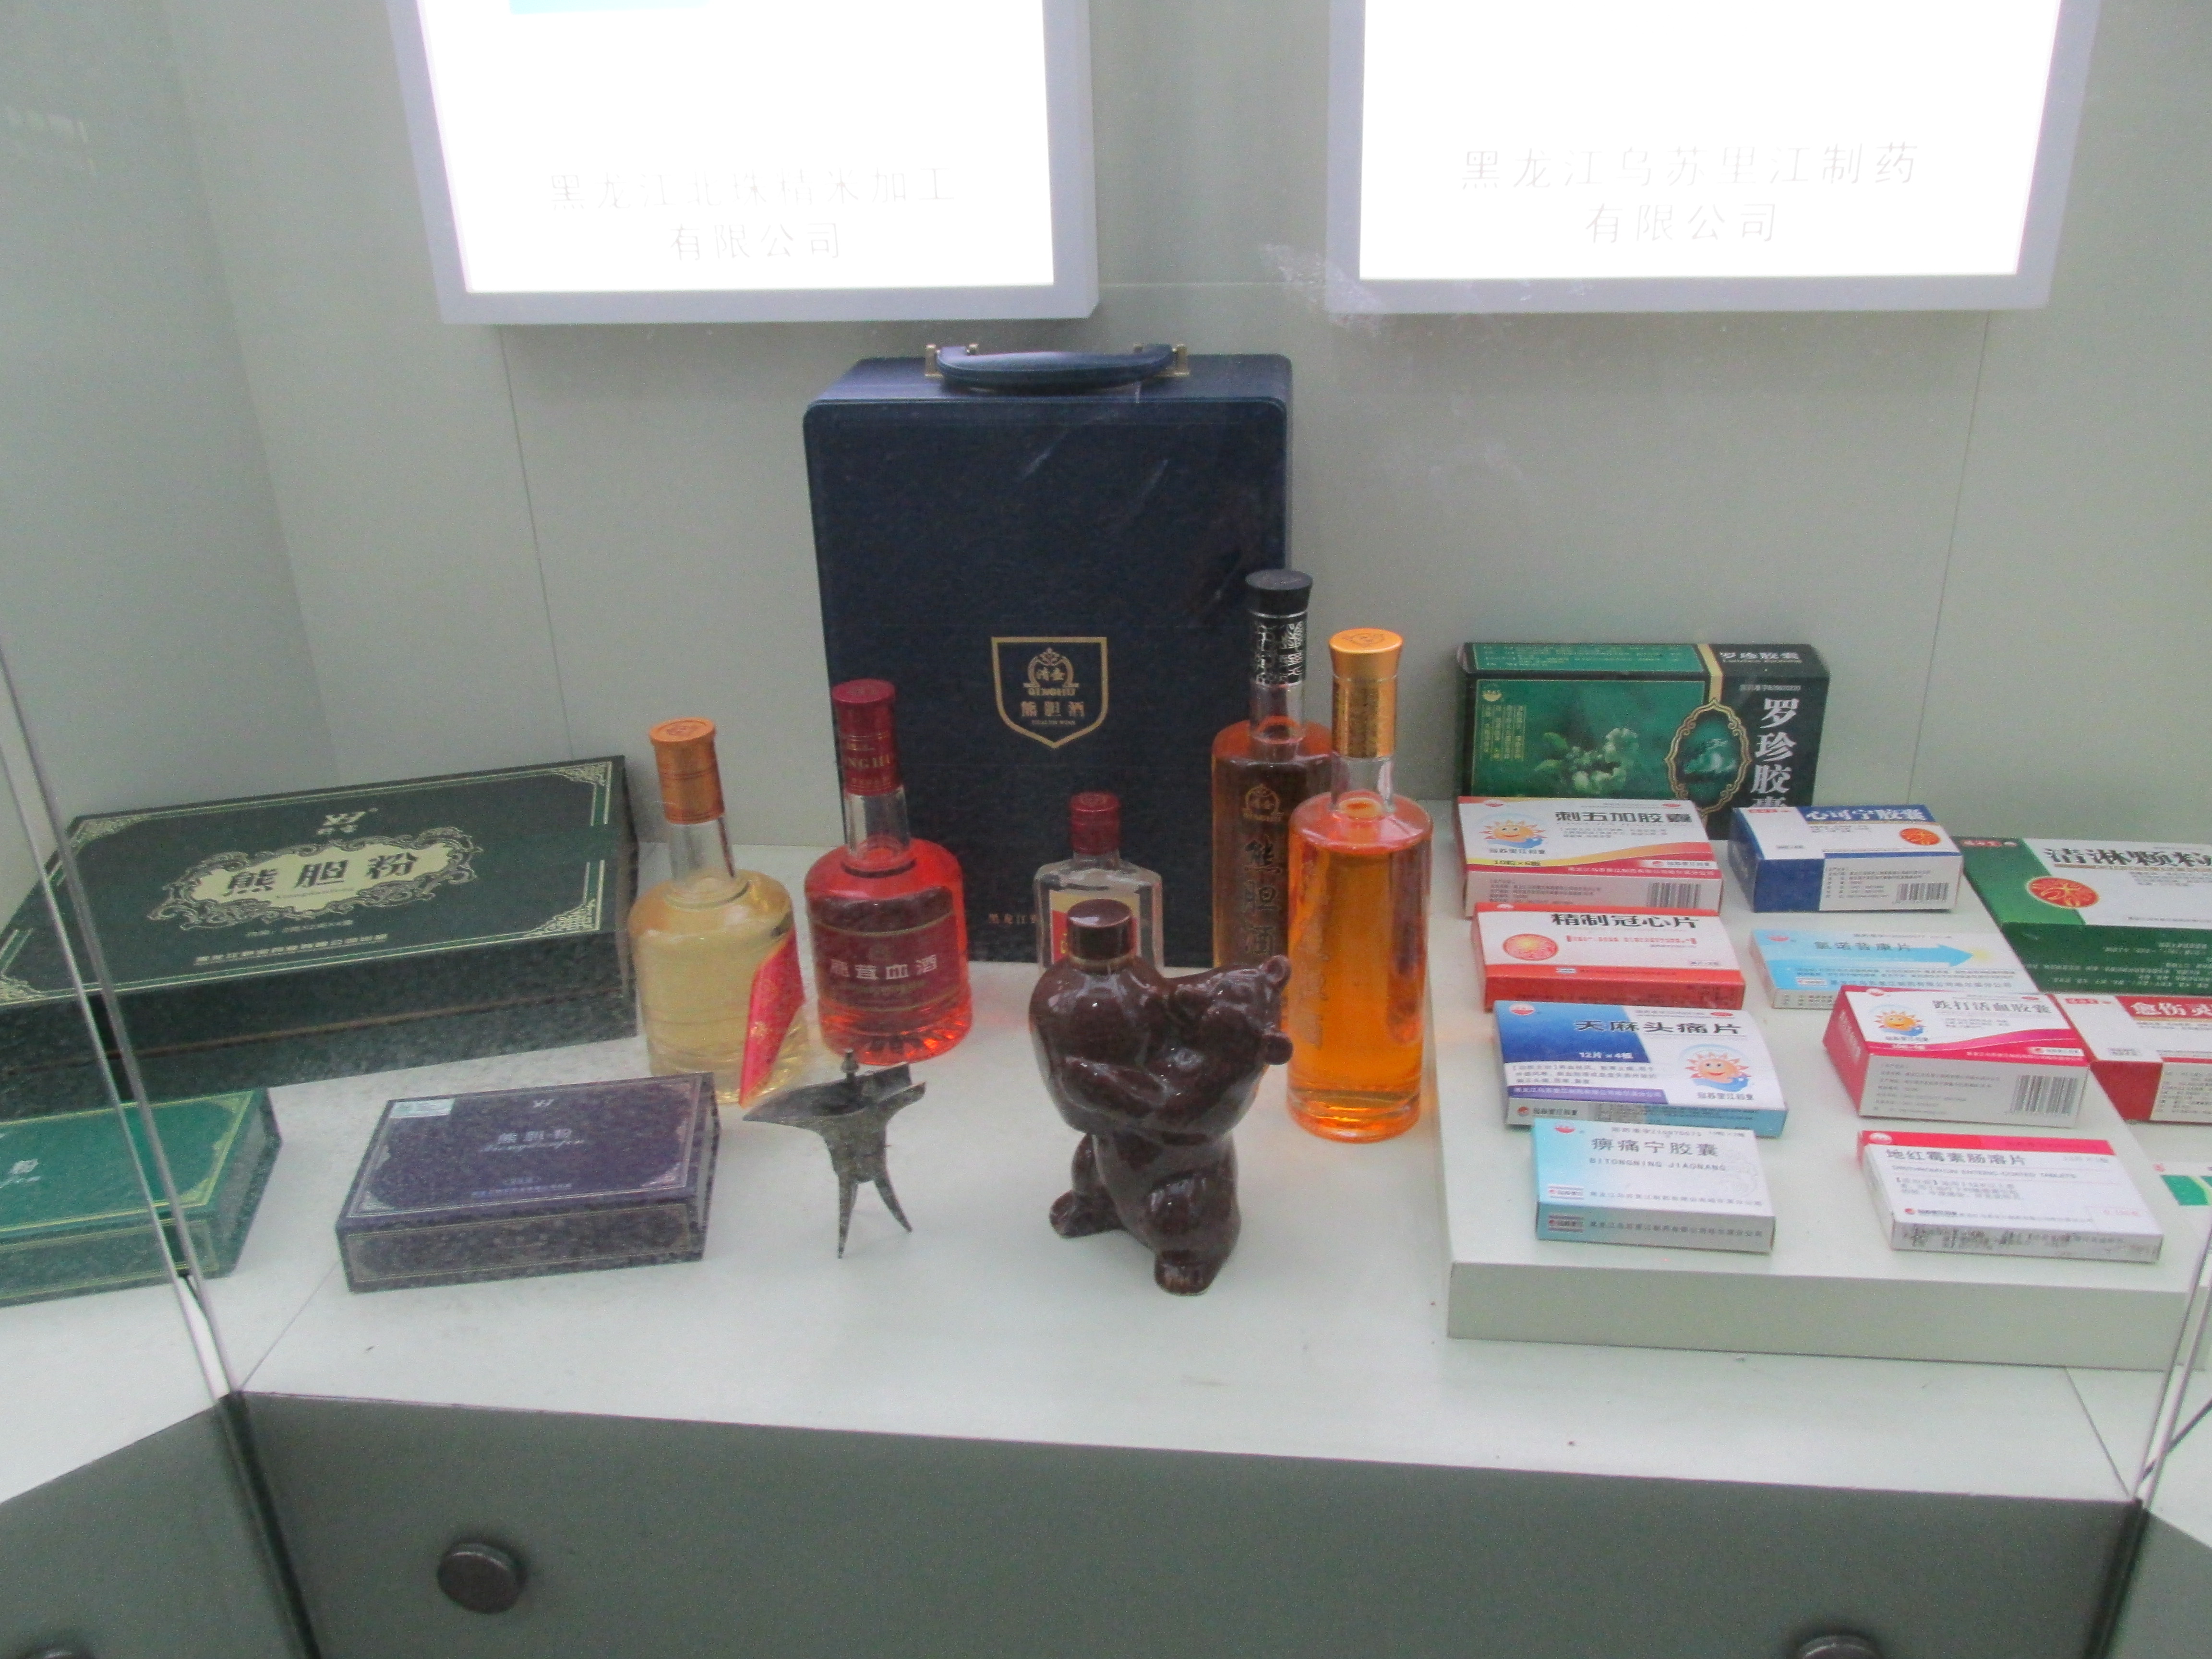
tourism, adventure, Beautiful Places, Pretty Places, environment, Interesting Places, harbin, museums, architecture, art, nature, museum, history, ancient history, china, asia, imperial palace, dynasty, beijing, planning, exhibition, sculpture, map, room, technology, desk, furniture, plastic